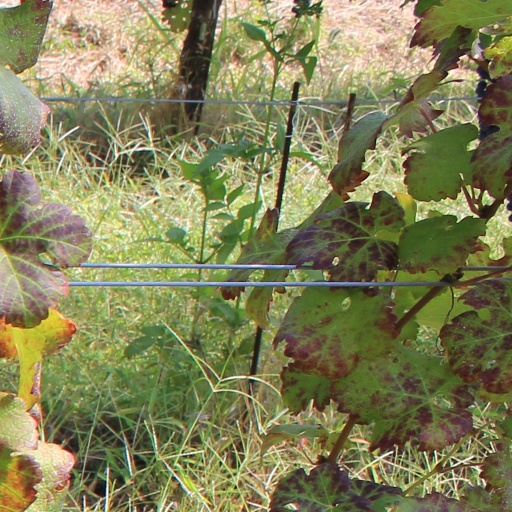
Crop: grape